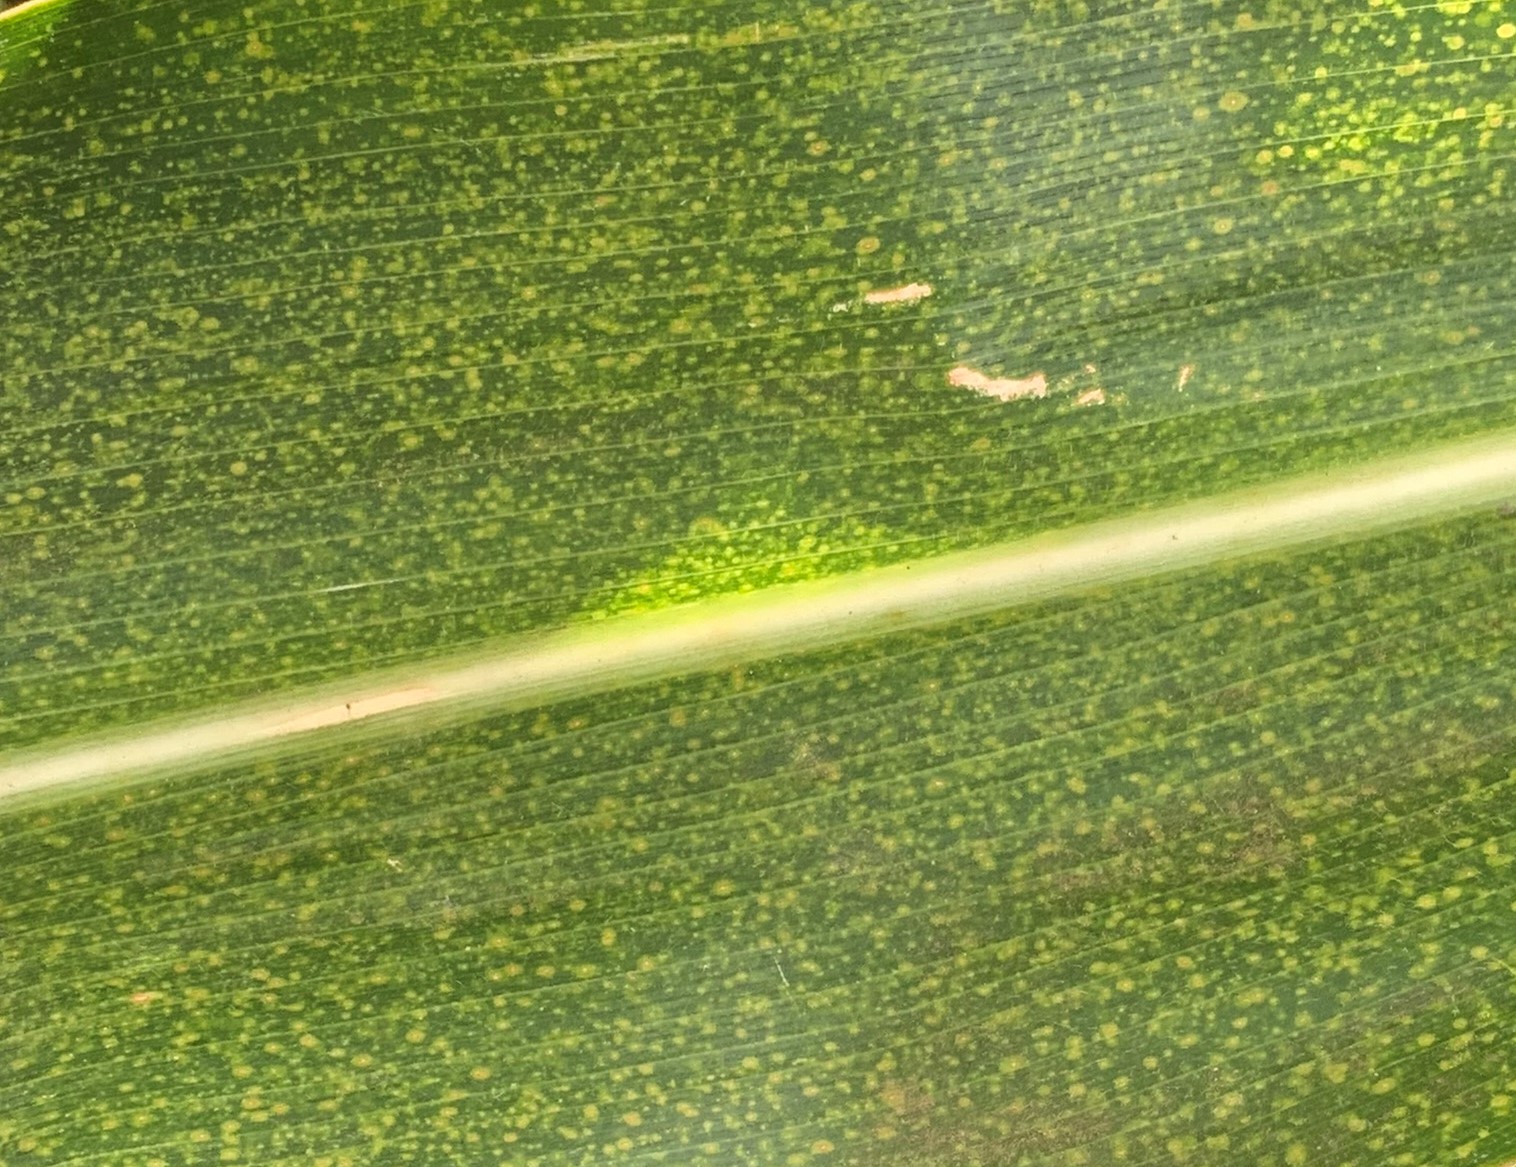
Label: MLN